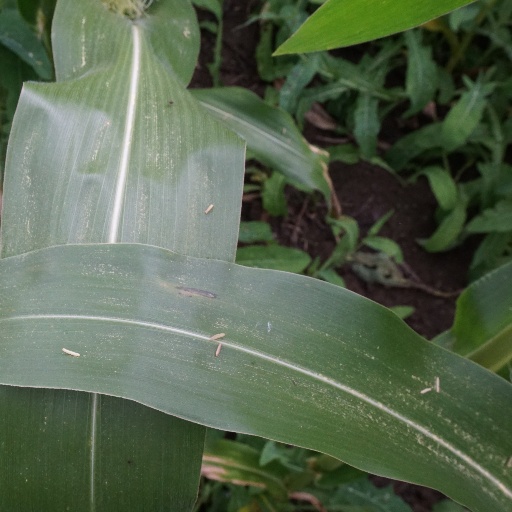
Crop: maize; corn